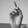
ASL letter: D